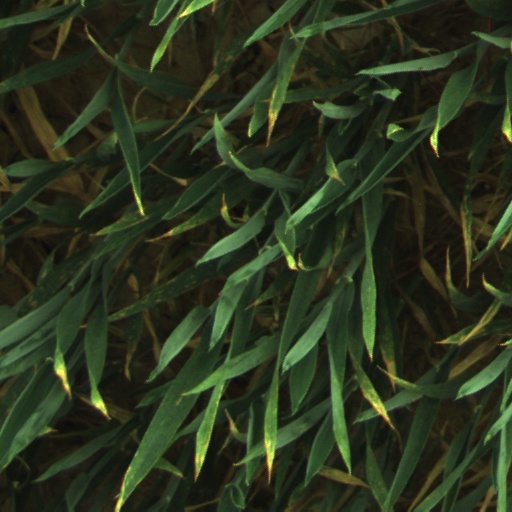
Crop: wheat